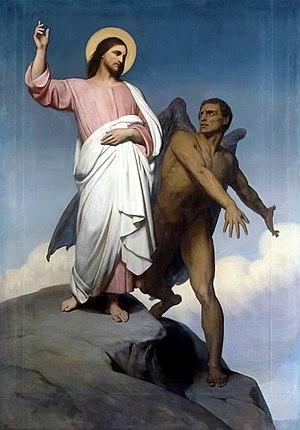
Le Diable dans le christianisme est couramment défini comme un ange déchu qui s'est rebellé contre Dieu. Satan a été expulsé du Ciel et a été envoyé sur la Terre. Le diable est souvent identifié comme le serpent dans le Jardin d’Éden, dont les tentations envers Adam et Eve ont engendré deux doctrines chrétiennes correspondantes : le Péché Originel et les remèdes, et la Rédemption de Jésus-Christ. Il est également identifié comme l'accusateur de Job, le tentateur des évangiles, le Léviathan et le dragon dans le Livre de l'Apocalypse.
Selon l'Église de Jésus-Christ des saints des derniers jours, l’homosexualité est officiellement perçue comme un ensemble « de pensées, de sentiments, et de comportements », et non pas comme une « condition » immuable, ou l’indication d’une « identité » innée. Elle enseigne que, parfois non désirés, ces pensées, sentiments et comportements peuvent et doivent être changées par le repentir.